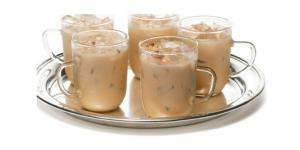
ponche de cerveza